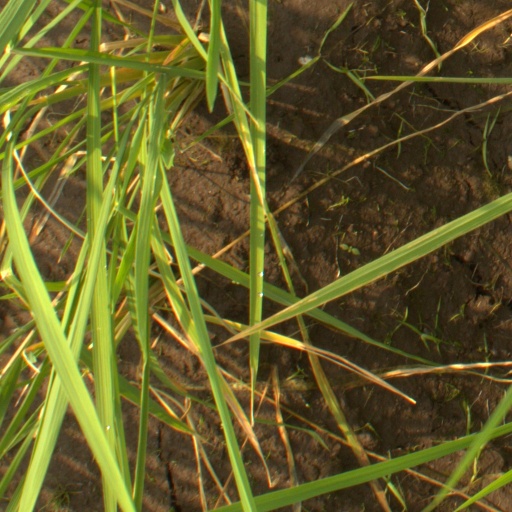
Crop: rice